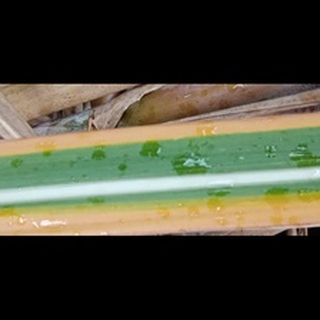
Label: sugarcane_yellow_leaf_disease